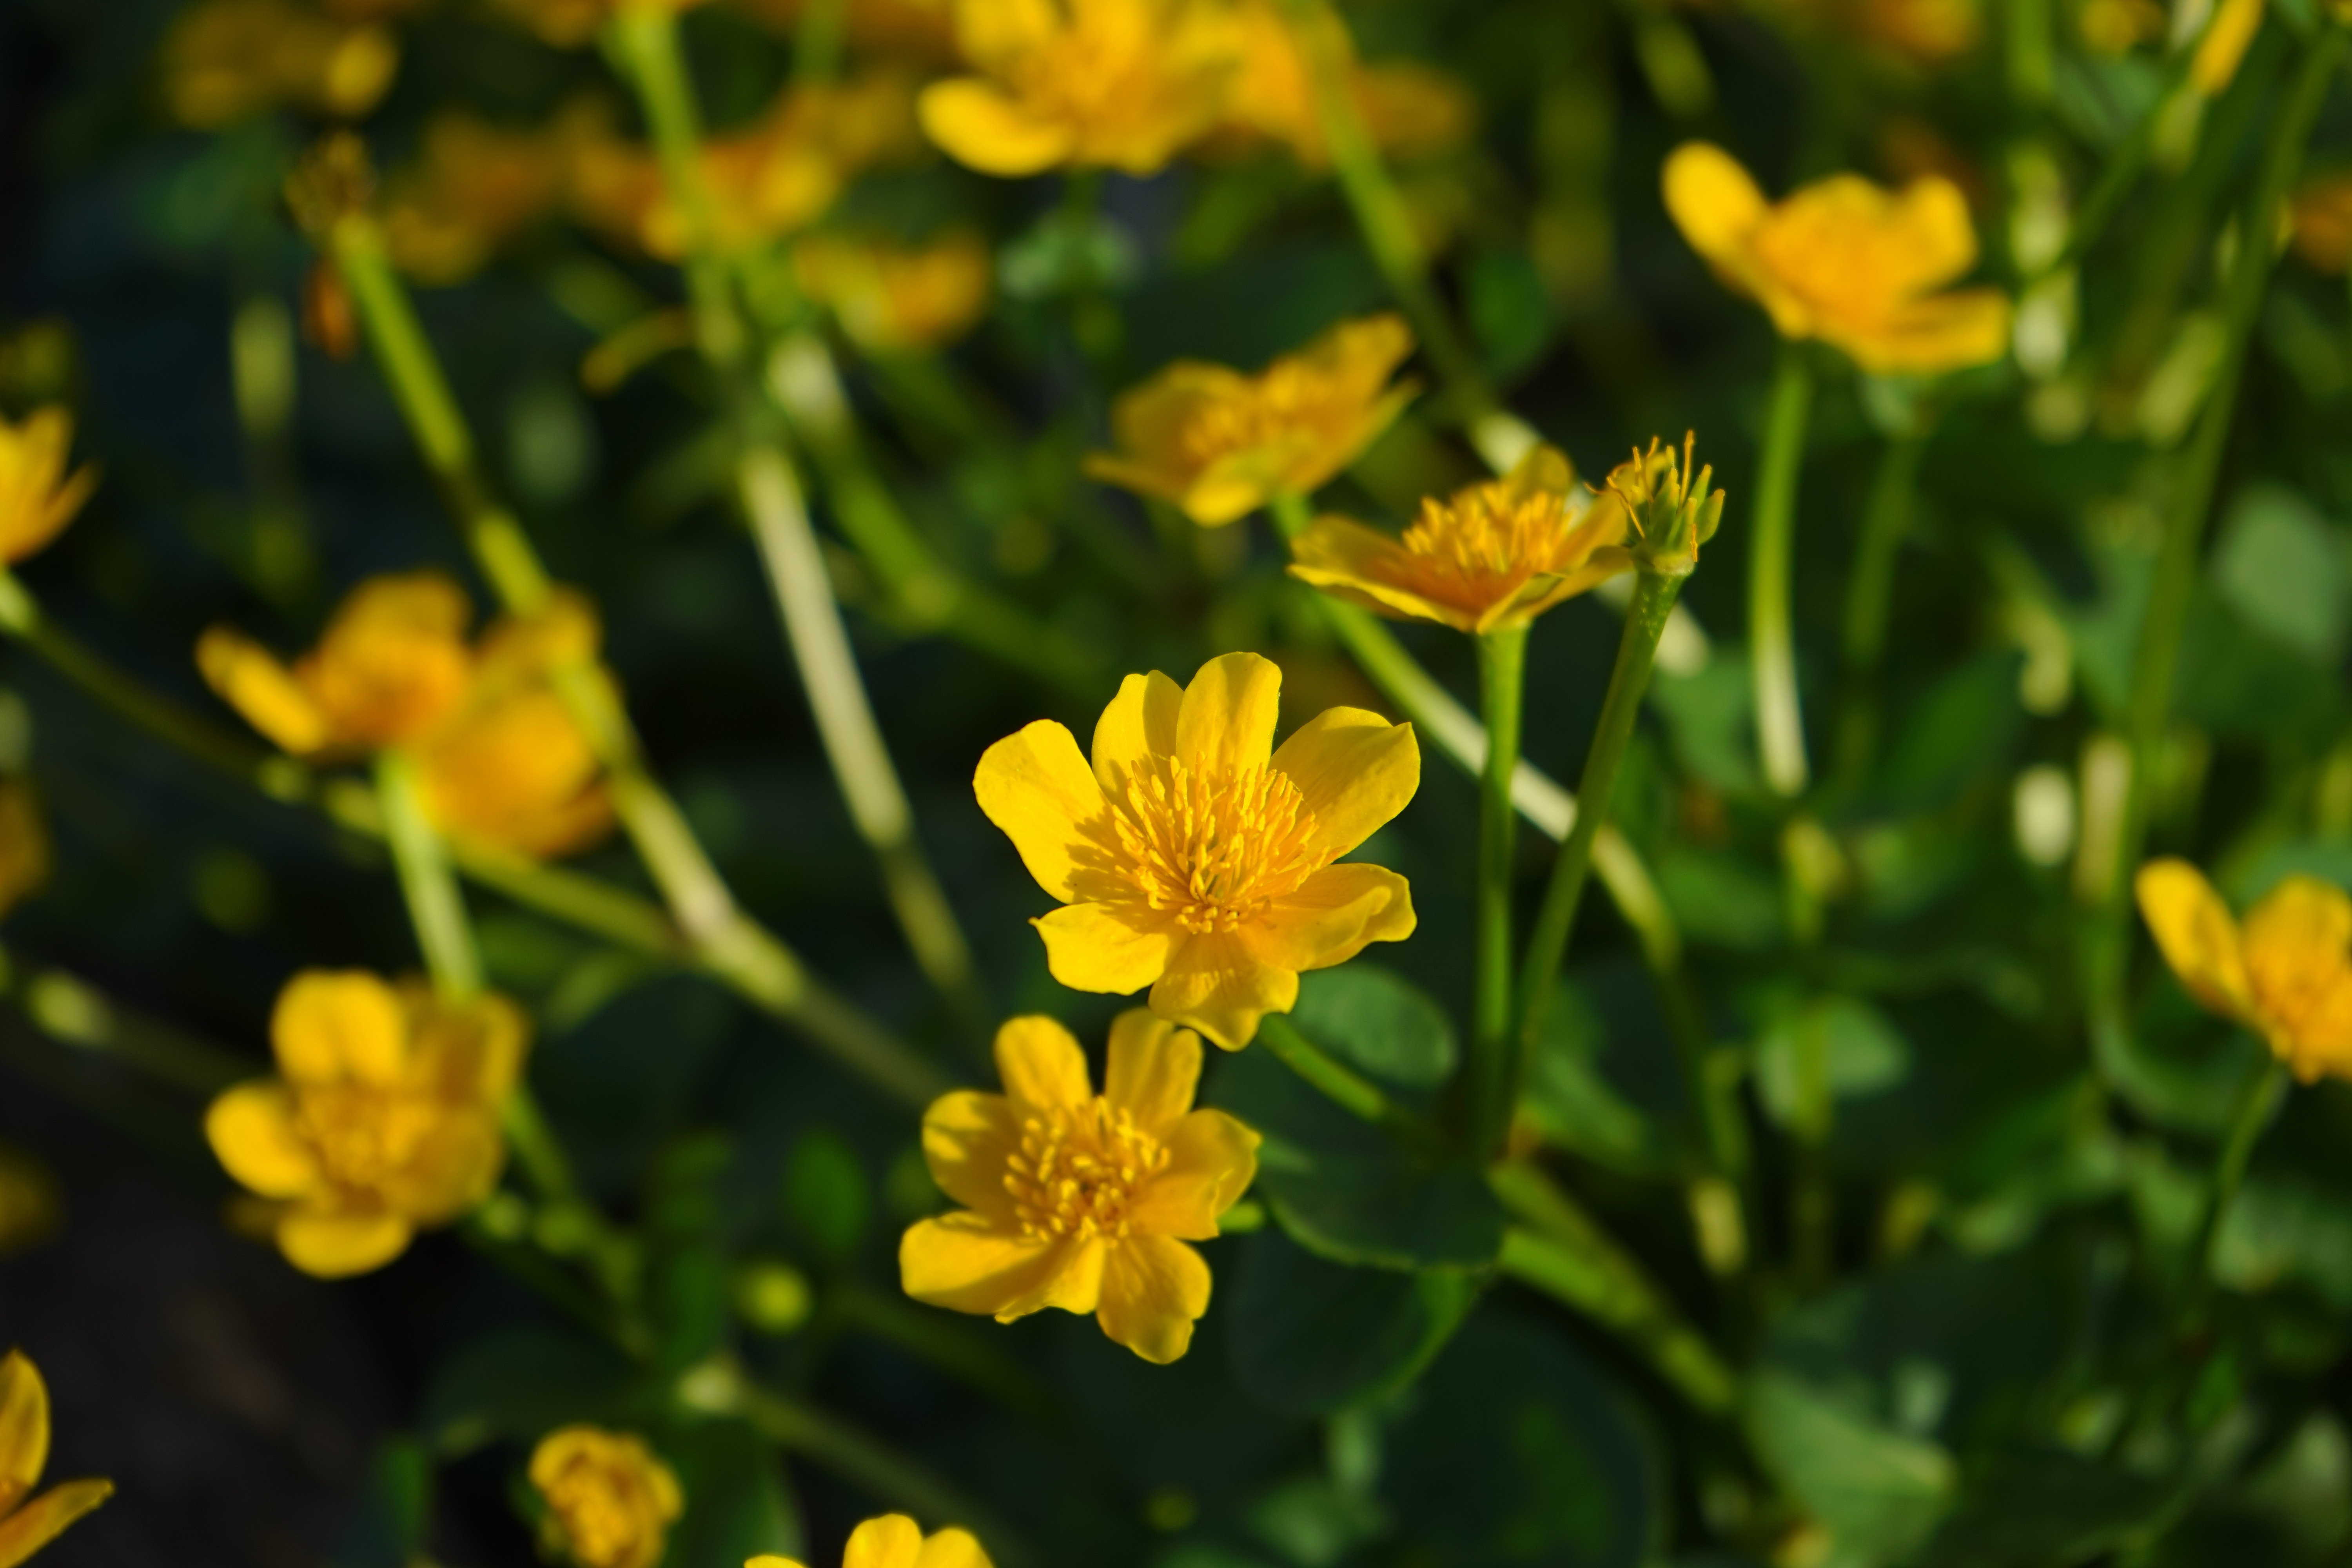
blossom, plant, meadow, flower, produce, botany, yellow, flora, rapeseed, wildflower, flowers, evening primrose, hypericum, macro photography, flowering plant, hahnenfu gew chs, rose of sharon, ranunculaceae, caltha palustris, hypericaceae, land plant, large flowered evening primrose, chelidonium